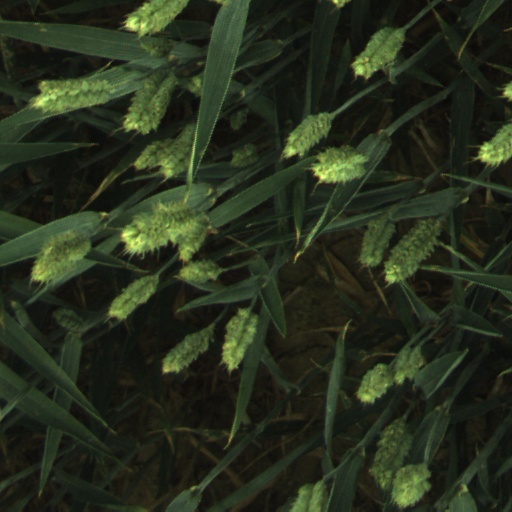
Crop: wheat